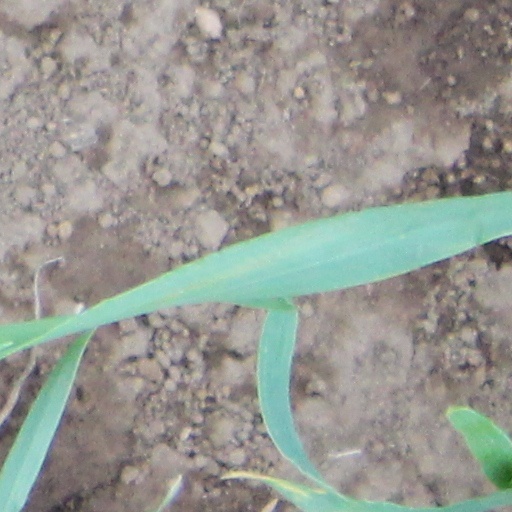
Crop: wheat